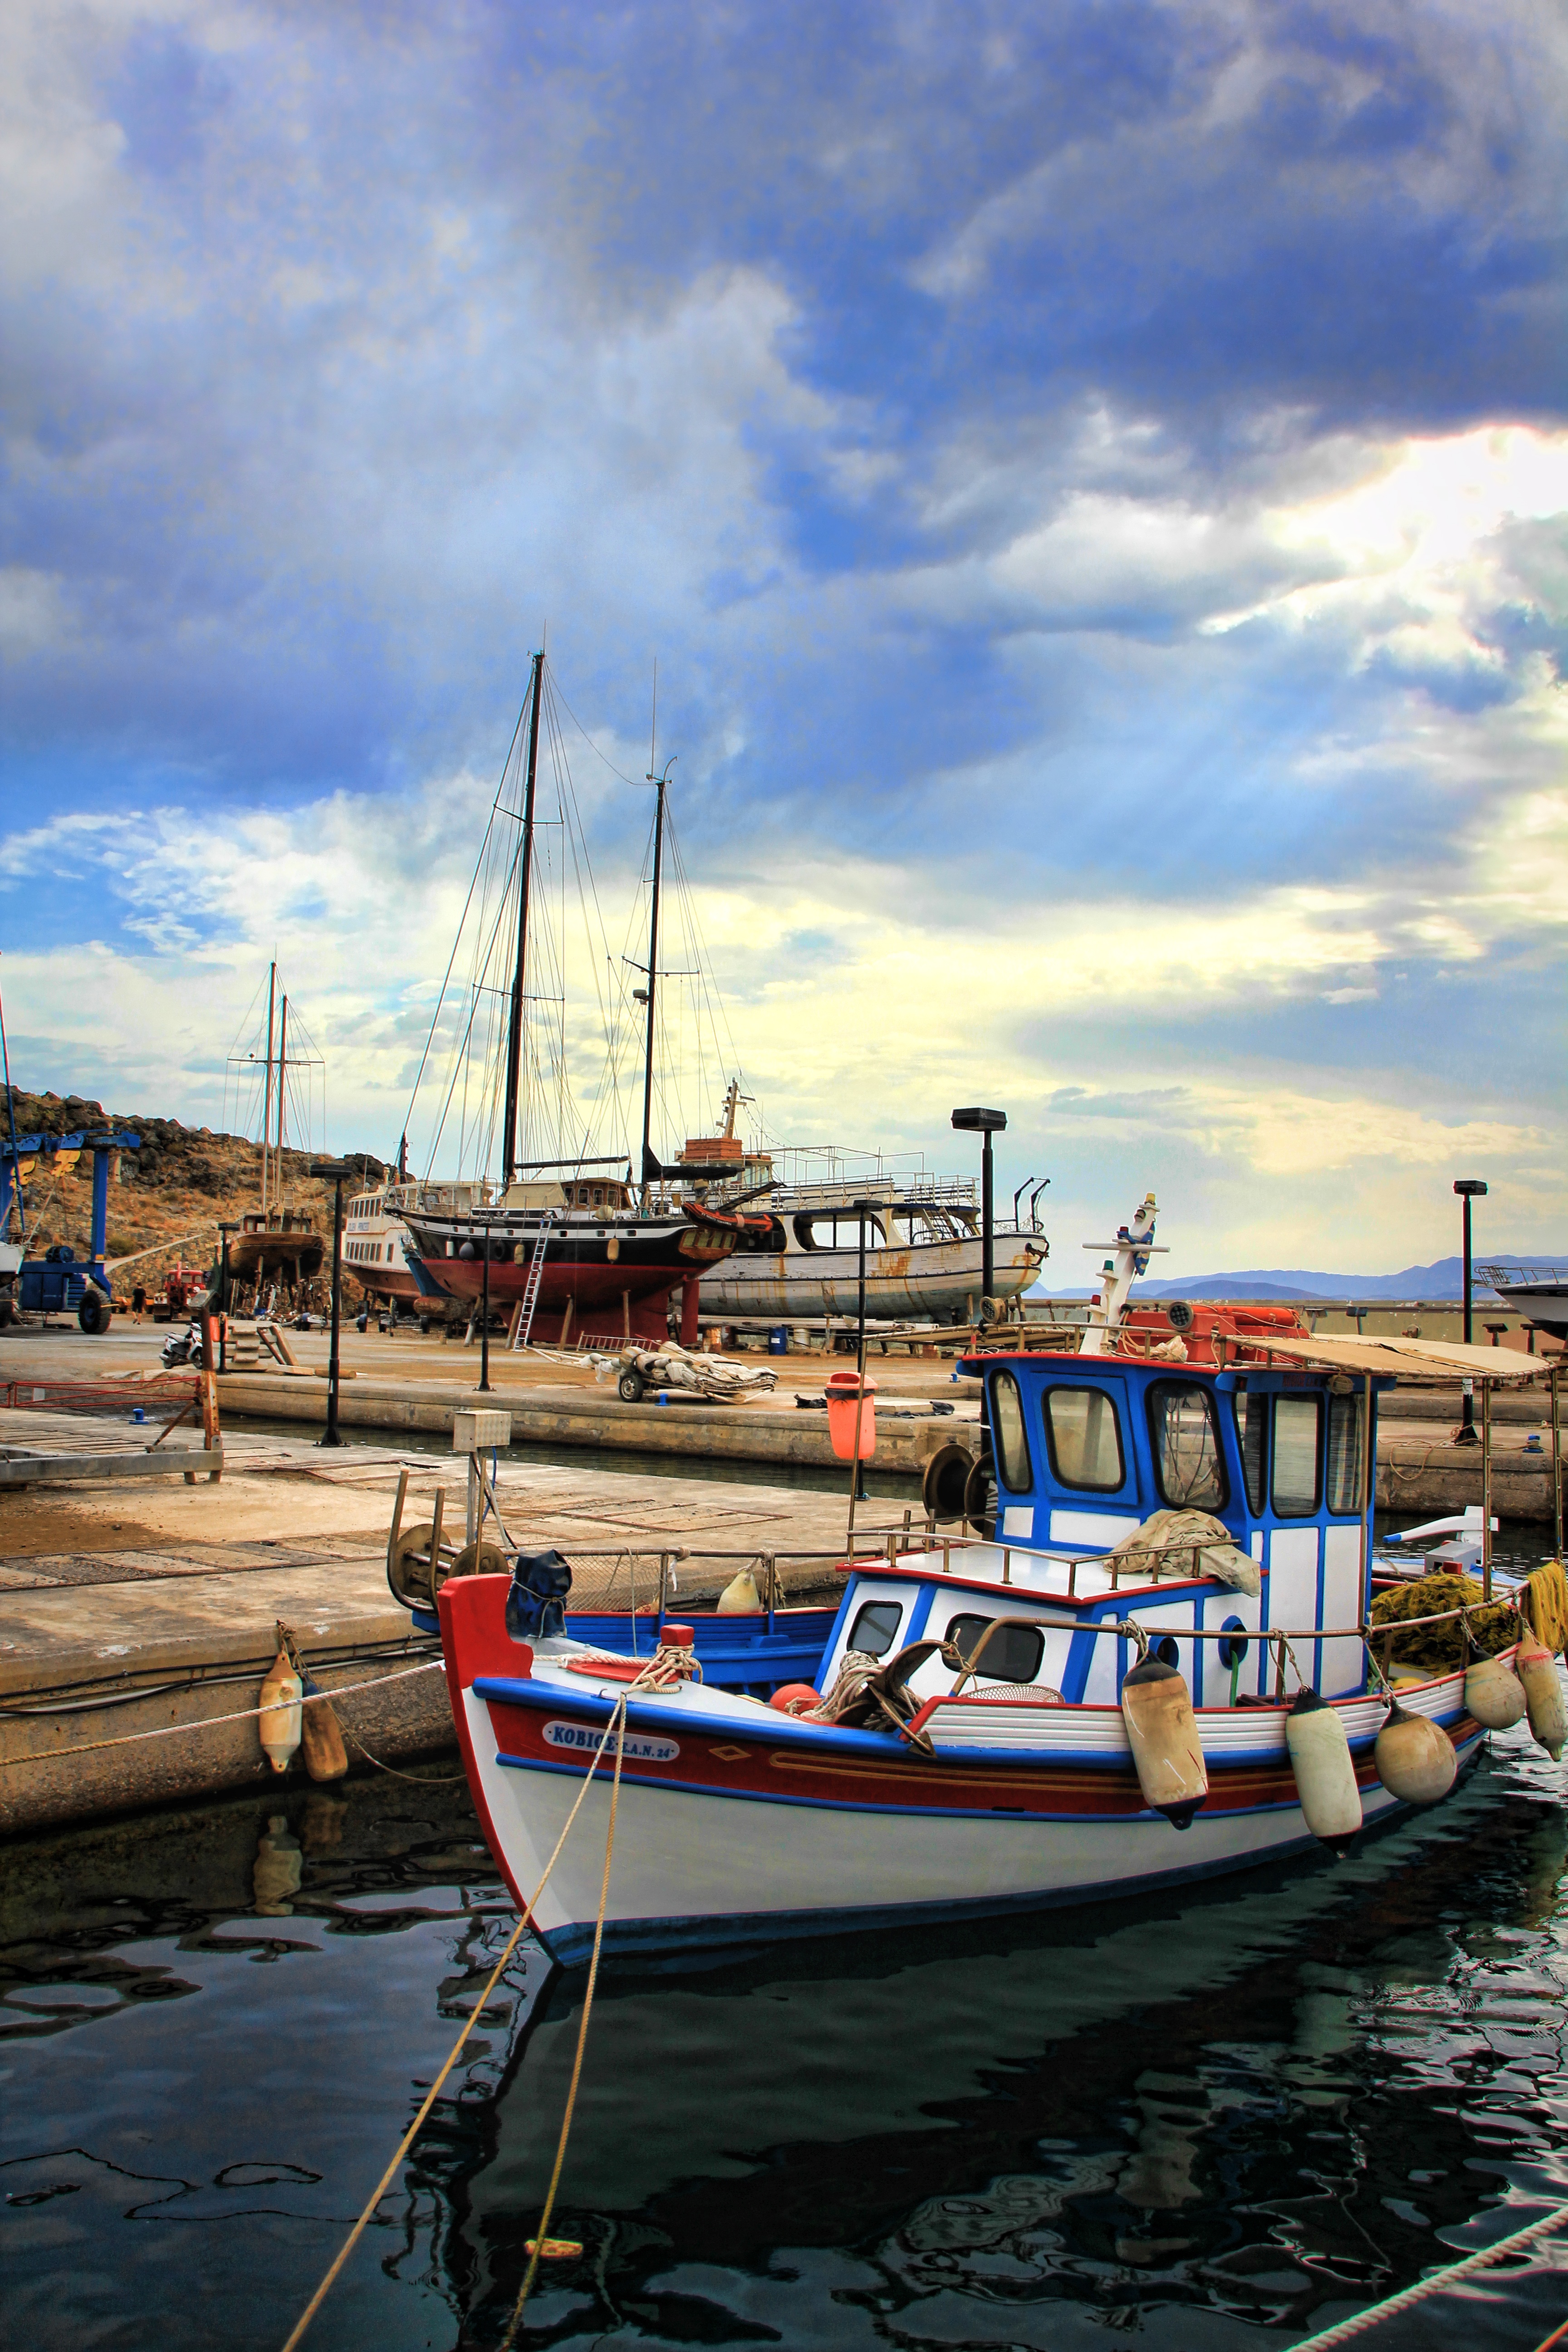
sea, coast, water, dock, sky, boat, ship, vacation, boot, vehicle, mast, bay, harbor, marina, port, sailboat, waterway, fishing boat, hdr, boating, sail, shipyard, maritime, watercraft, fischer, fishing vessel